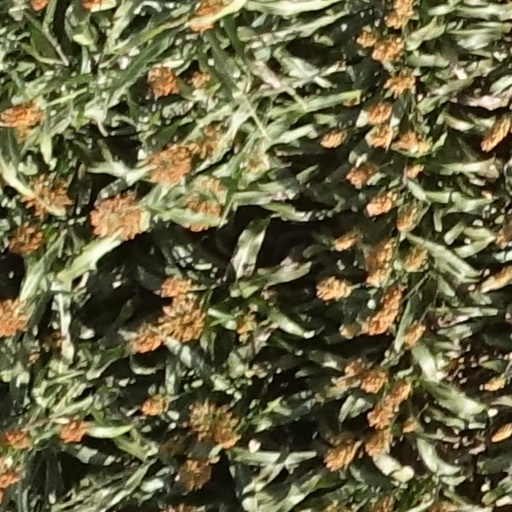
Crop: sorghum